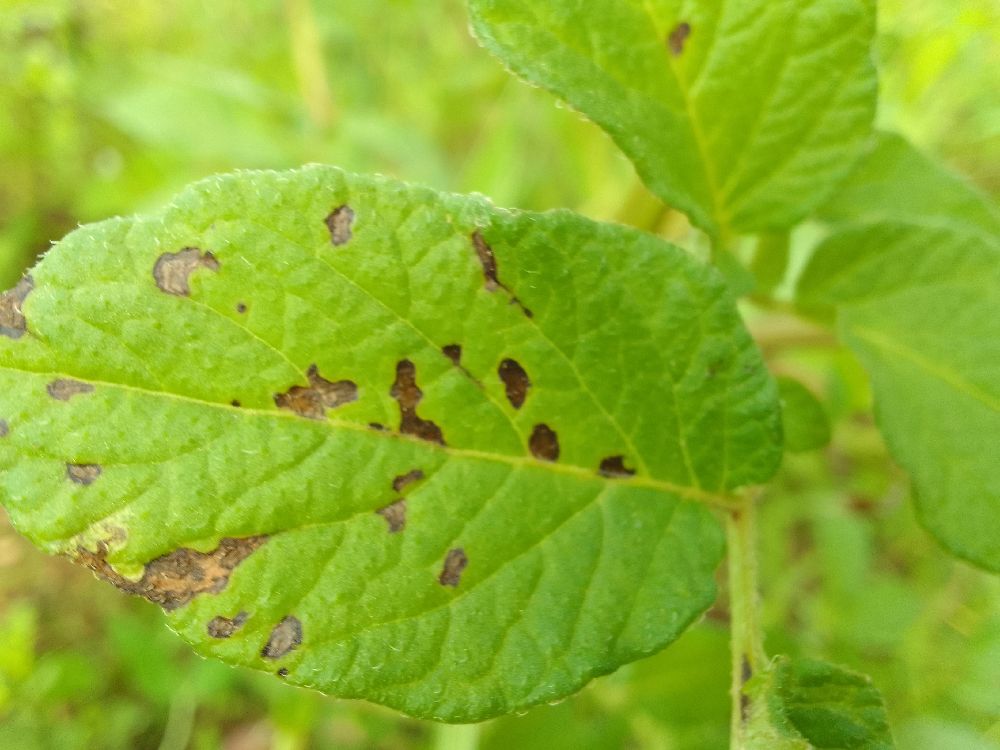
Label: Early blight